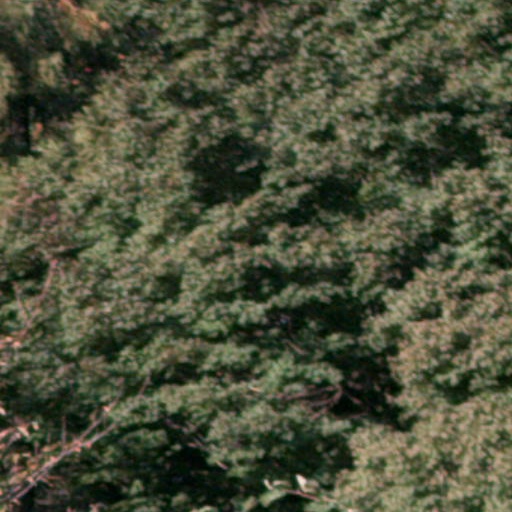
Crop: cassava